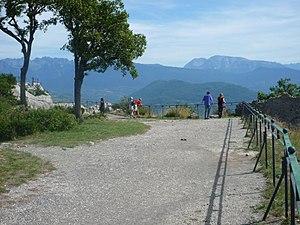
Belvédère touristique du mont Jalla (630 m.) , au-dessus de la Bastille (475 m.) de Grenoble (214 m.).
Le mémorial national des troupes de montagne est un monument établi à la mémoire des 150 000 soldats du corps des troupes de montagne tombés pour la France depuis sa création en 1888.